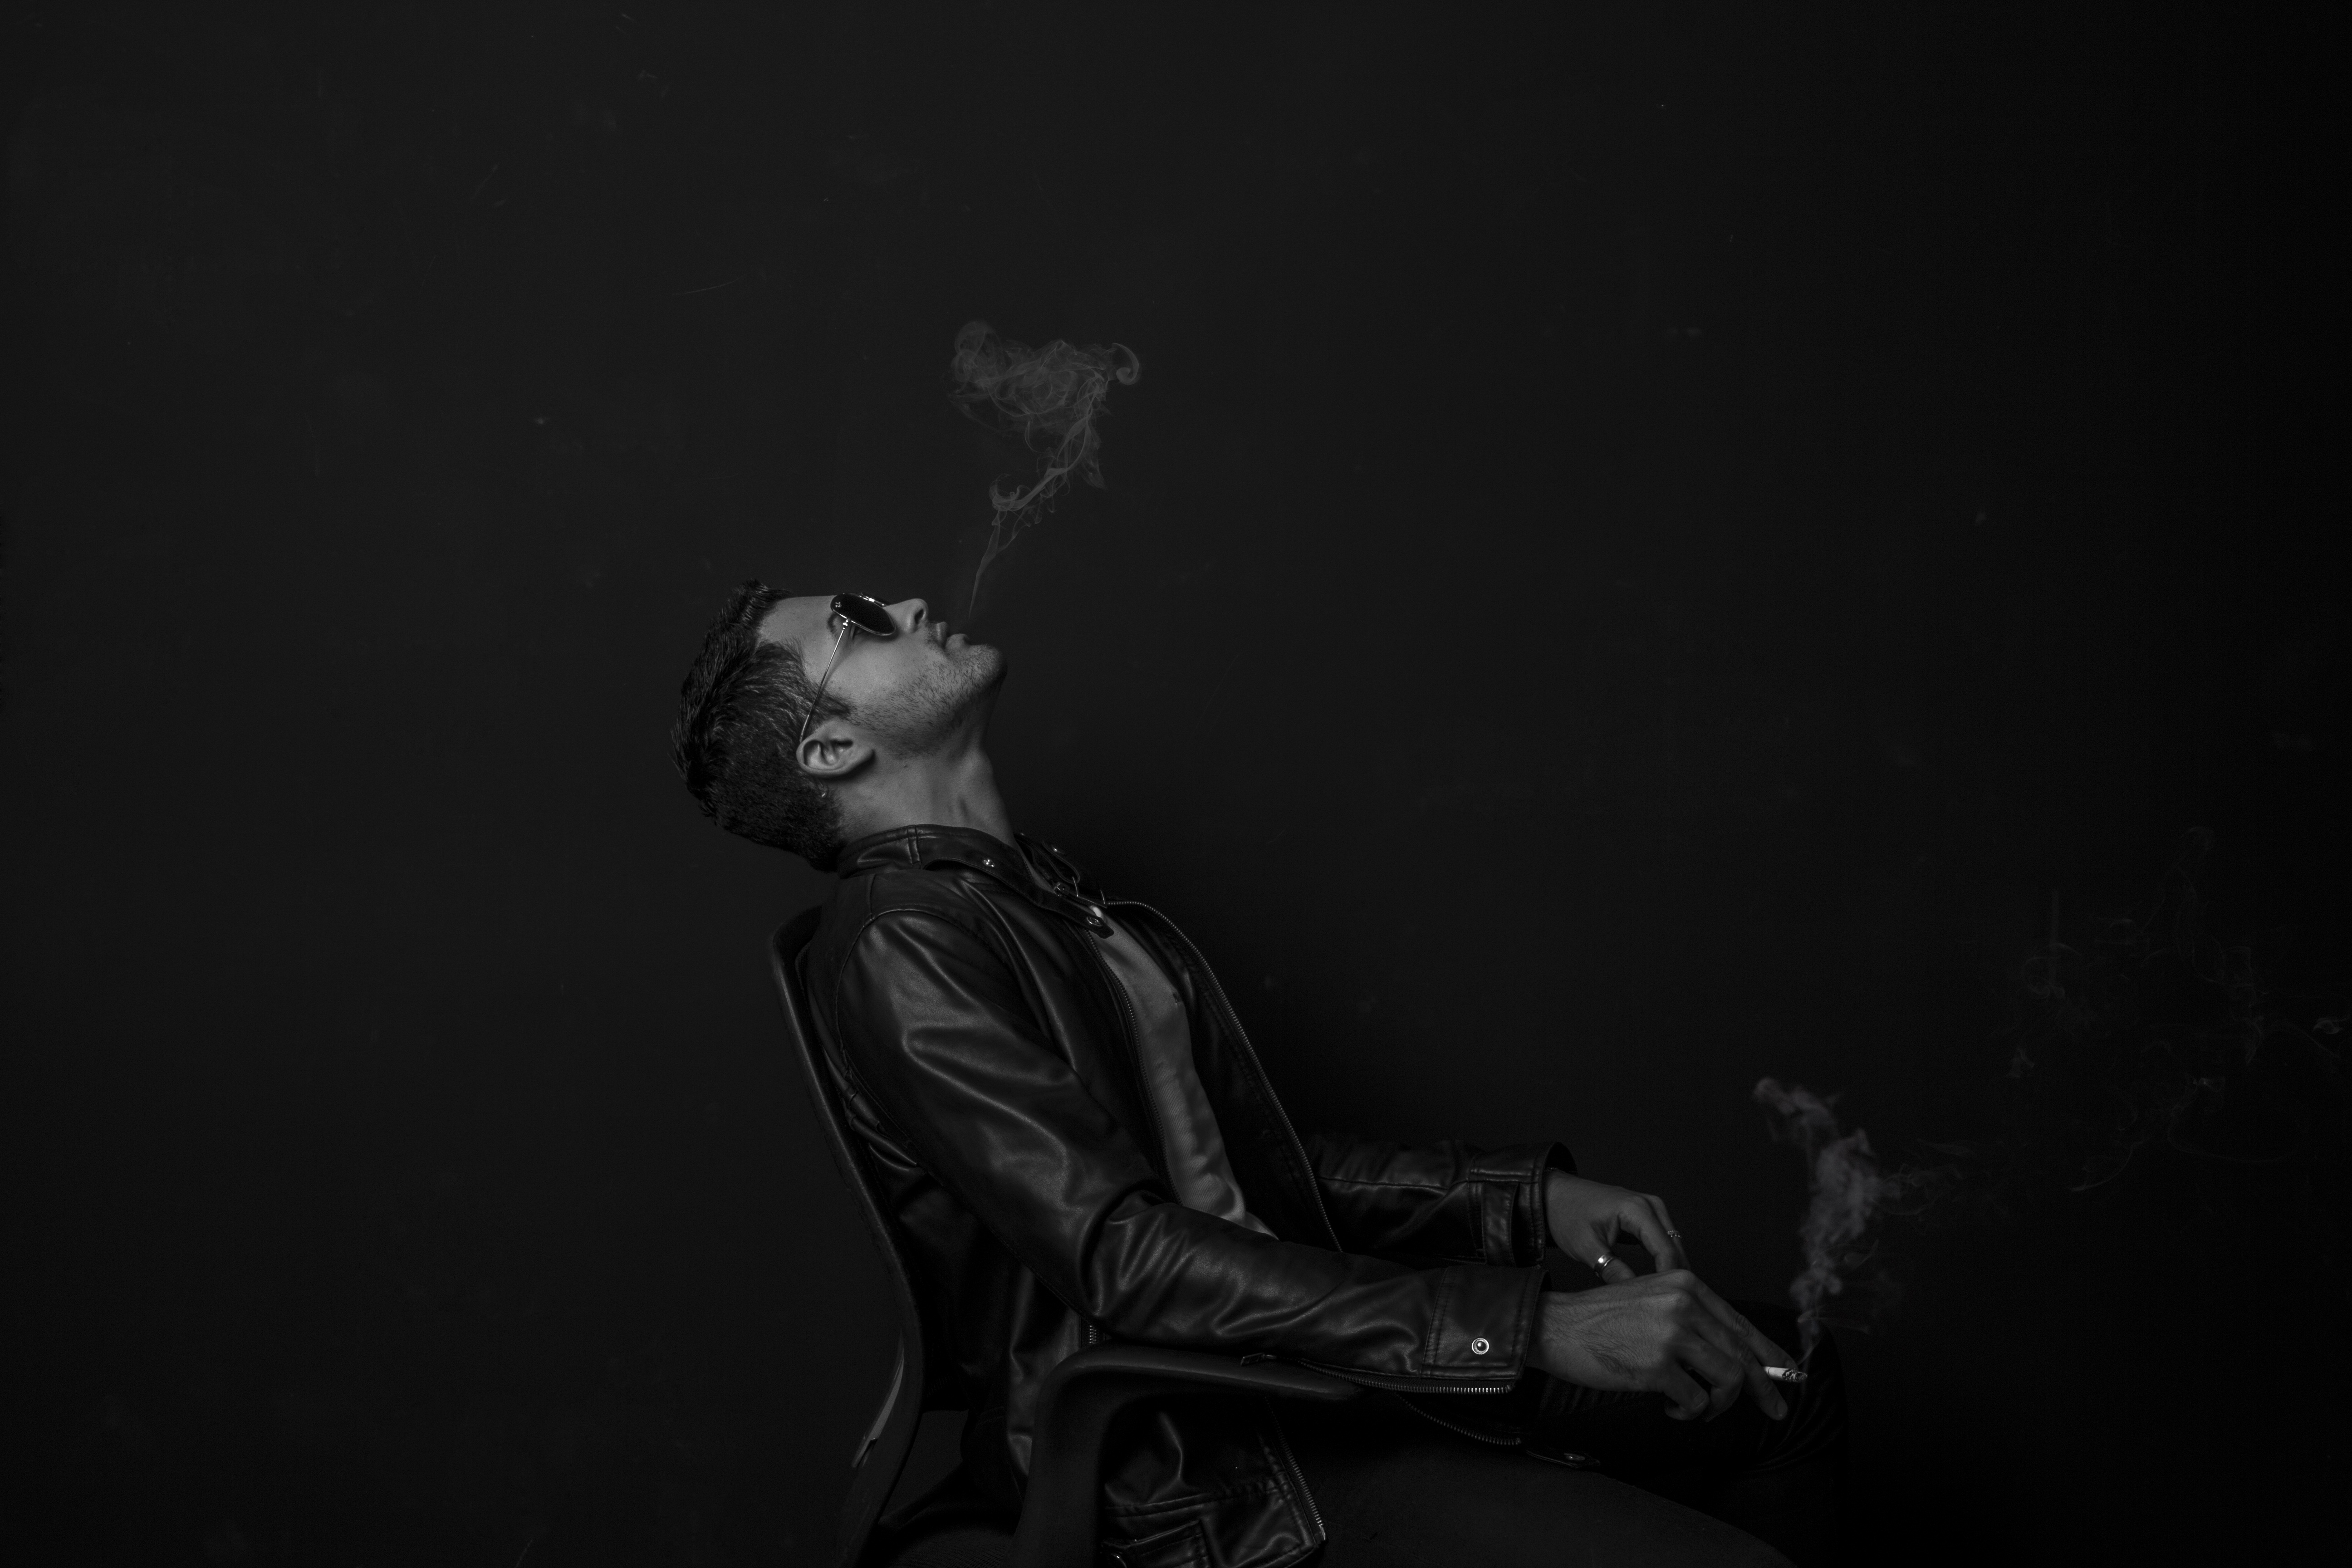
man, silhouette, person, light, black and white, photography, smoke, smoking, darkness, black, monochrome, monochrome photography, film noir